Dravida Munnetra Kazhagam

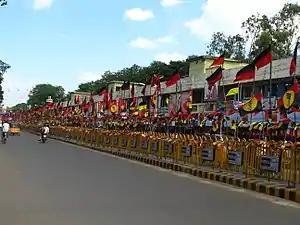

The DMK traces its roots to the South Indian Liberal Federation (Justice Party) founded by Dr. C. Natesa Mudaliar in 1916, in the presence of P. Theagaraya Chetty, P. T. Rajan, T. M. Nair, Arcot Ramasamy Mudaliar and a few others in Victoria Public Hall Madras Presidency. The Justice Party, whose objectives included social equality and justice, came to power in the first general elections to the Madras Presidency in 1920. Communal division between Brahmins and non-Brahmins began in the presidency during the late-19th and early-20th century, mainly due to caste prejudices and disproportionate Brahminical representation in government jobs. The Justice Party's foundation marked the culmination of several efforts to establish an organization to represent the non-Brahmins in Madras and is seen as the start of the Dravidian movement.